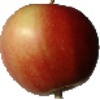
Label: Apple Red 2